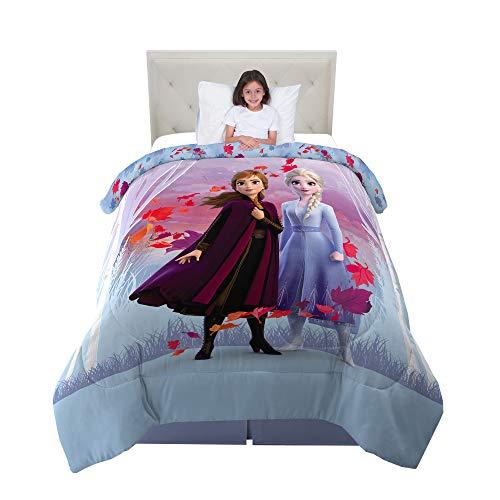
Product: Franco Kids Bedding Super Soft Microfiber Reversible Comforter, Twin/Full Size 72” x 86”, Disney Frozen 2
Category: Home & Kitchen | Bedding | Kids' Bedding | Comforters & Sets | Comforter Sets
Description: SUPER SOFT COMFORTER: Crafted for comfort, the microfiber material is super soft and long lasting, keeping kids cozy night after night.
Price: $49.99
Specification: ProductDimensions:86x72x3inches|ItemWeight:4.85pounds|ShippingWeight:4.85pounds(Viewshippingratesandpolicies)|Manufacturer:FrancoManufacturingCompanyInc|ASIN:B07T7YSPKQ|Itemmodelnumber:NL1598